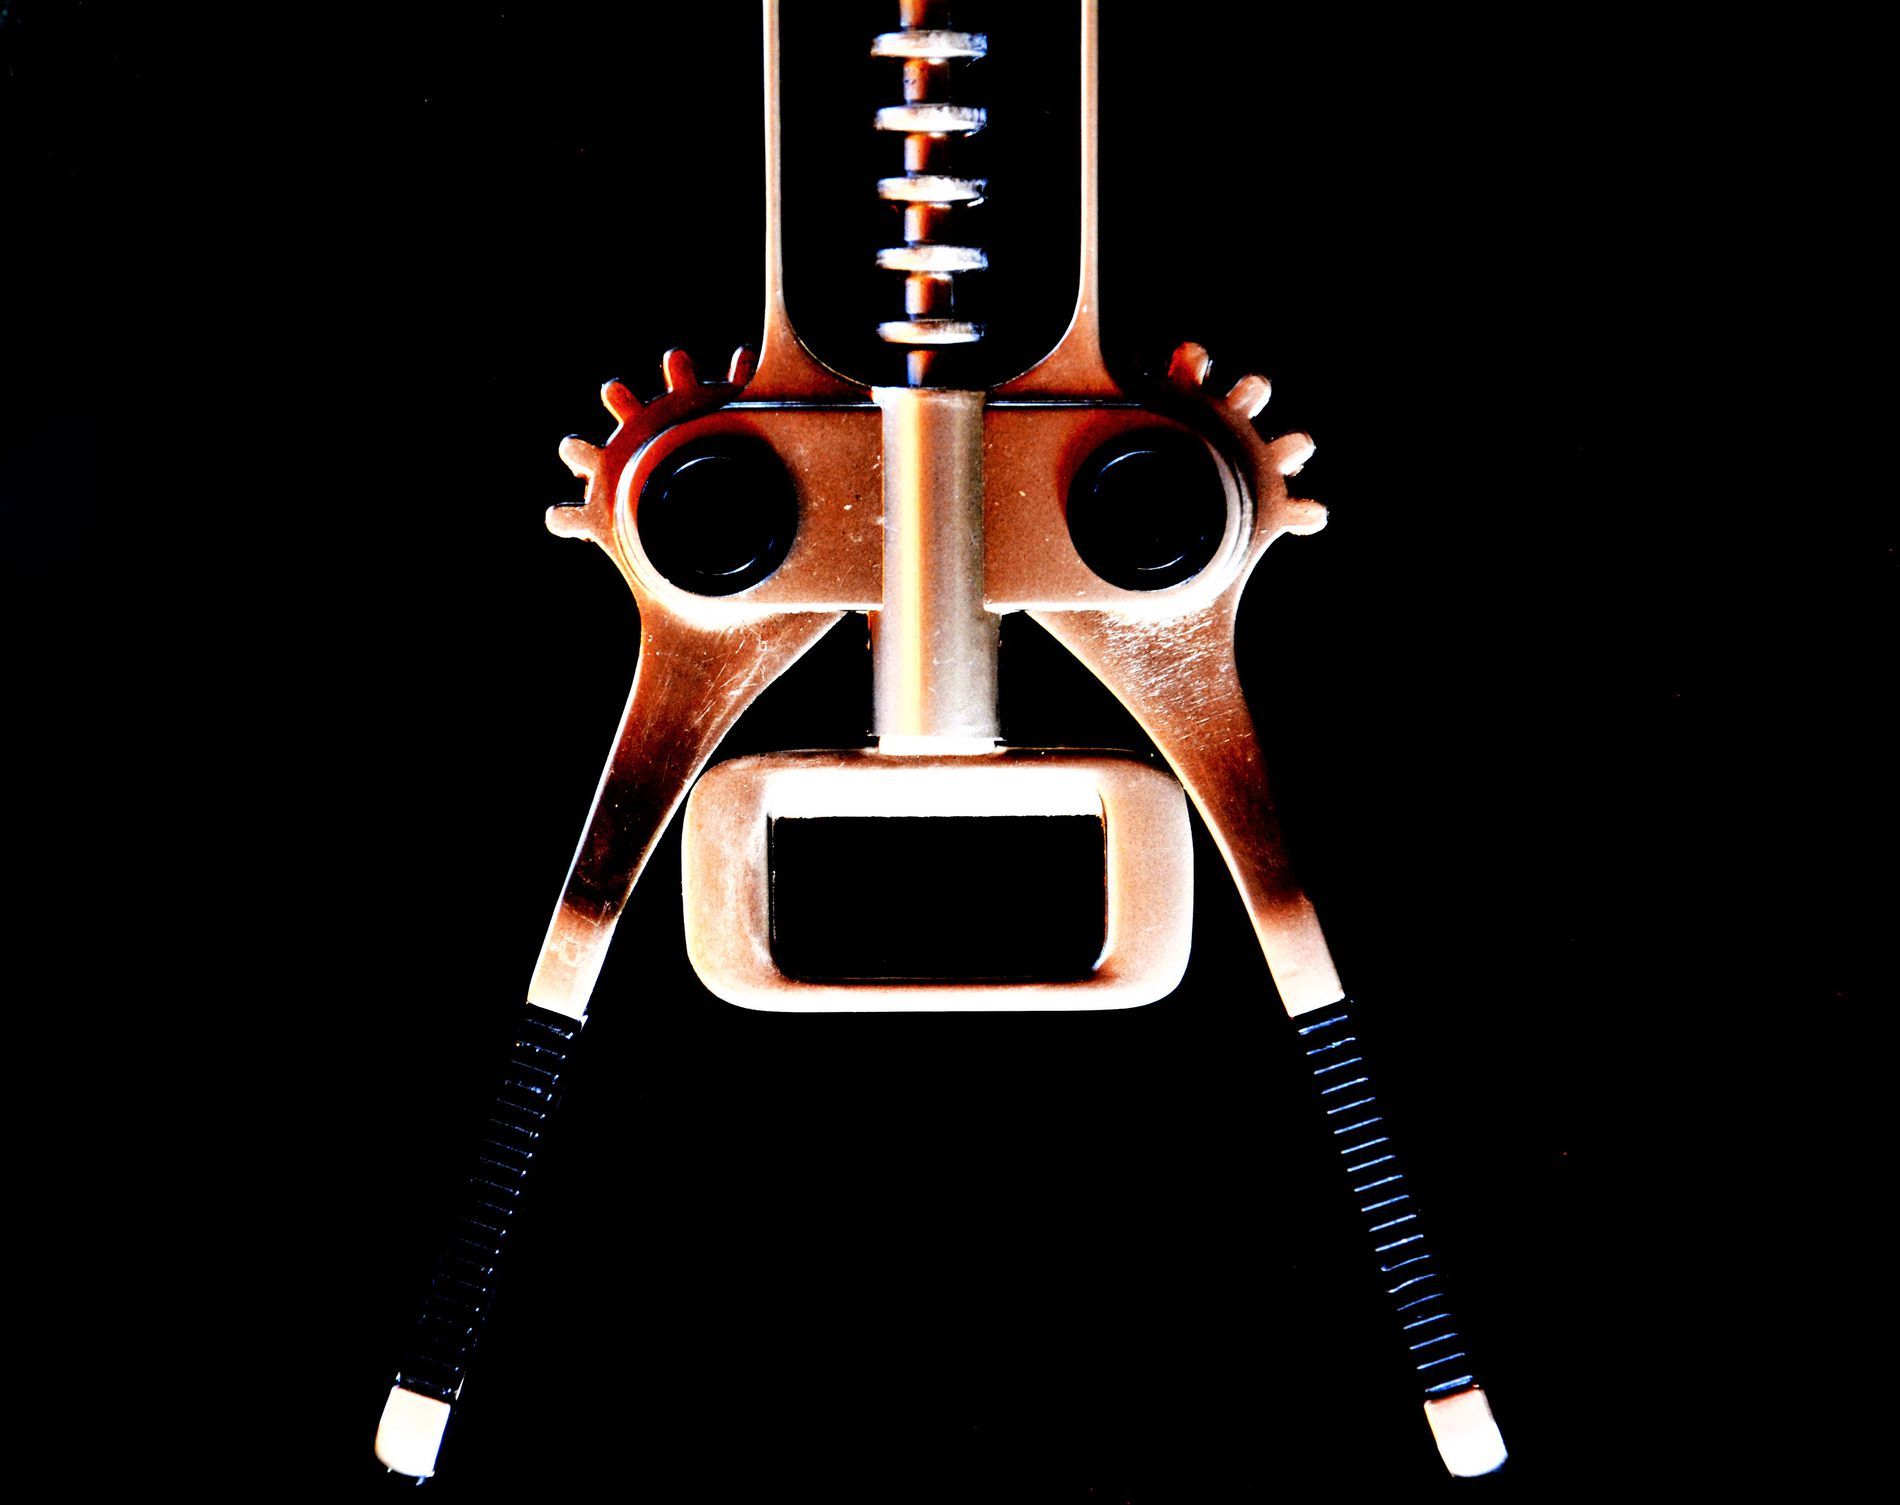
Shiny Corkscrew
This is a photo of a shiny metal corkscrew placed against a black background. The corkscrew is positioned in a way that makes it look like a face, with the gears as eyes, the handle as a mouth, and the levers as arms. The lighting highlights its metallic texture, making it stand out.
this photo is a top-down view directly above the corkscrew. The object is centered in the frame against a solid black background, which creates a strong contrast and makes the shiny metal stand out. The lighting is focused, highlighting the metallic surface and casting minimal shadows, giving the image a clean and bold appearance. It's a close-up shot, capturing the details clearly and giving the object a dramatic, almost artistic look.
Labels: Guitar, Musical Instrument, Device, Electrical Device, Microphone, Machine, Nutcracker, Cutlery, Fork, Accessories, Corkscrew, Black Background
Camera: NIKON CORPORATION NIKON D5200
Aperture: F5.6
Exposure: 1/15 sec
ISO: 1600
Focal length: 105.0 mm